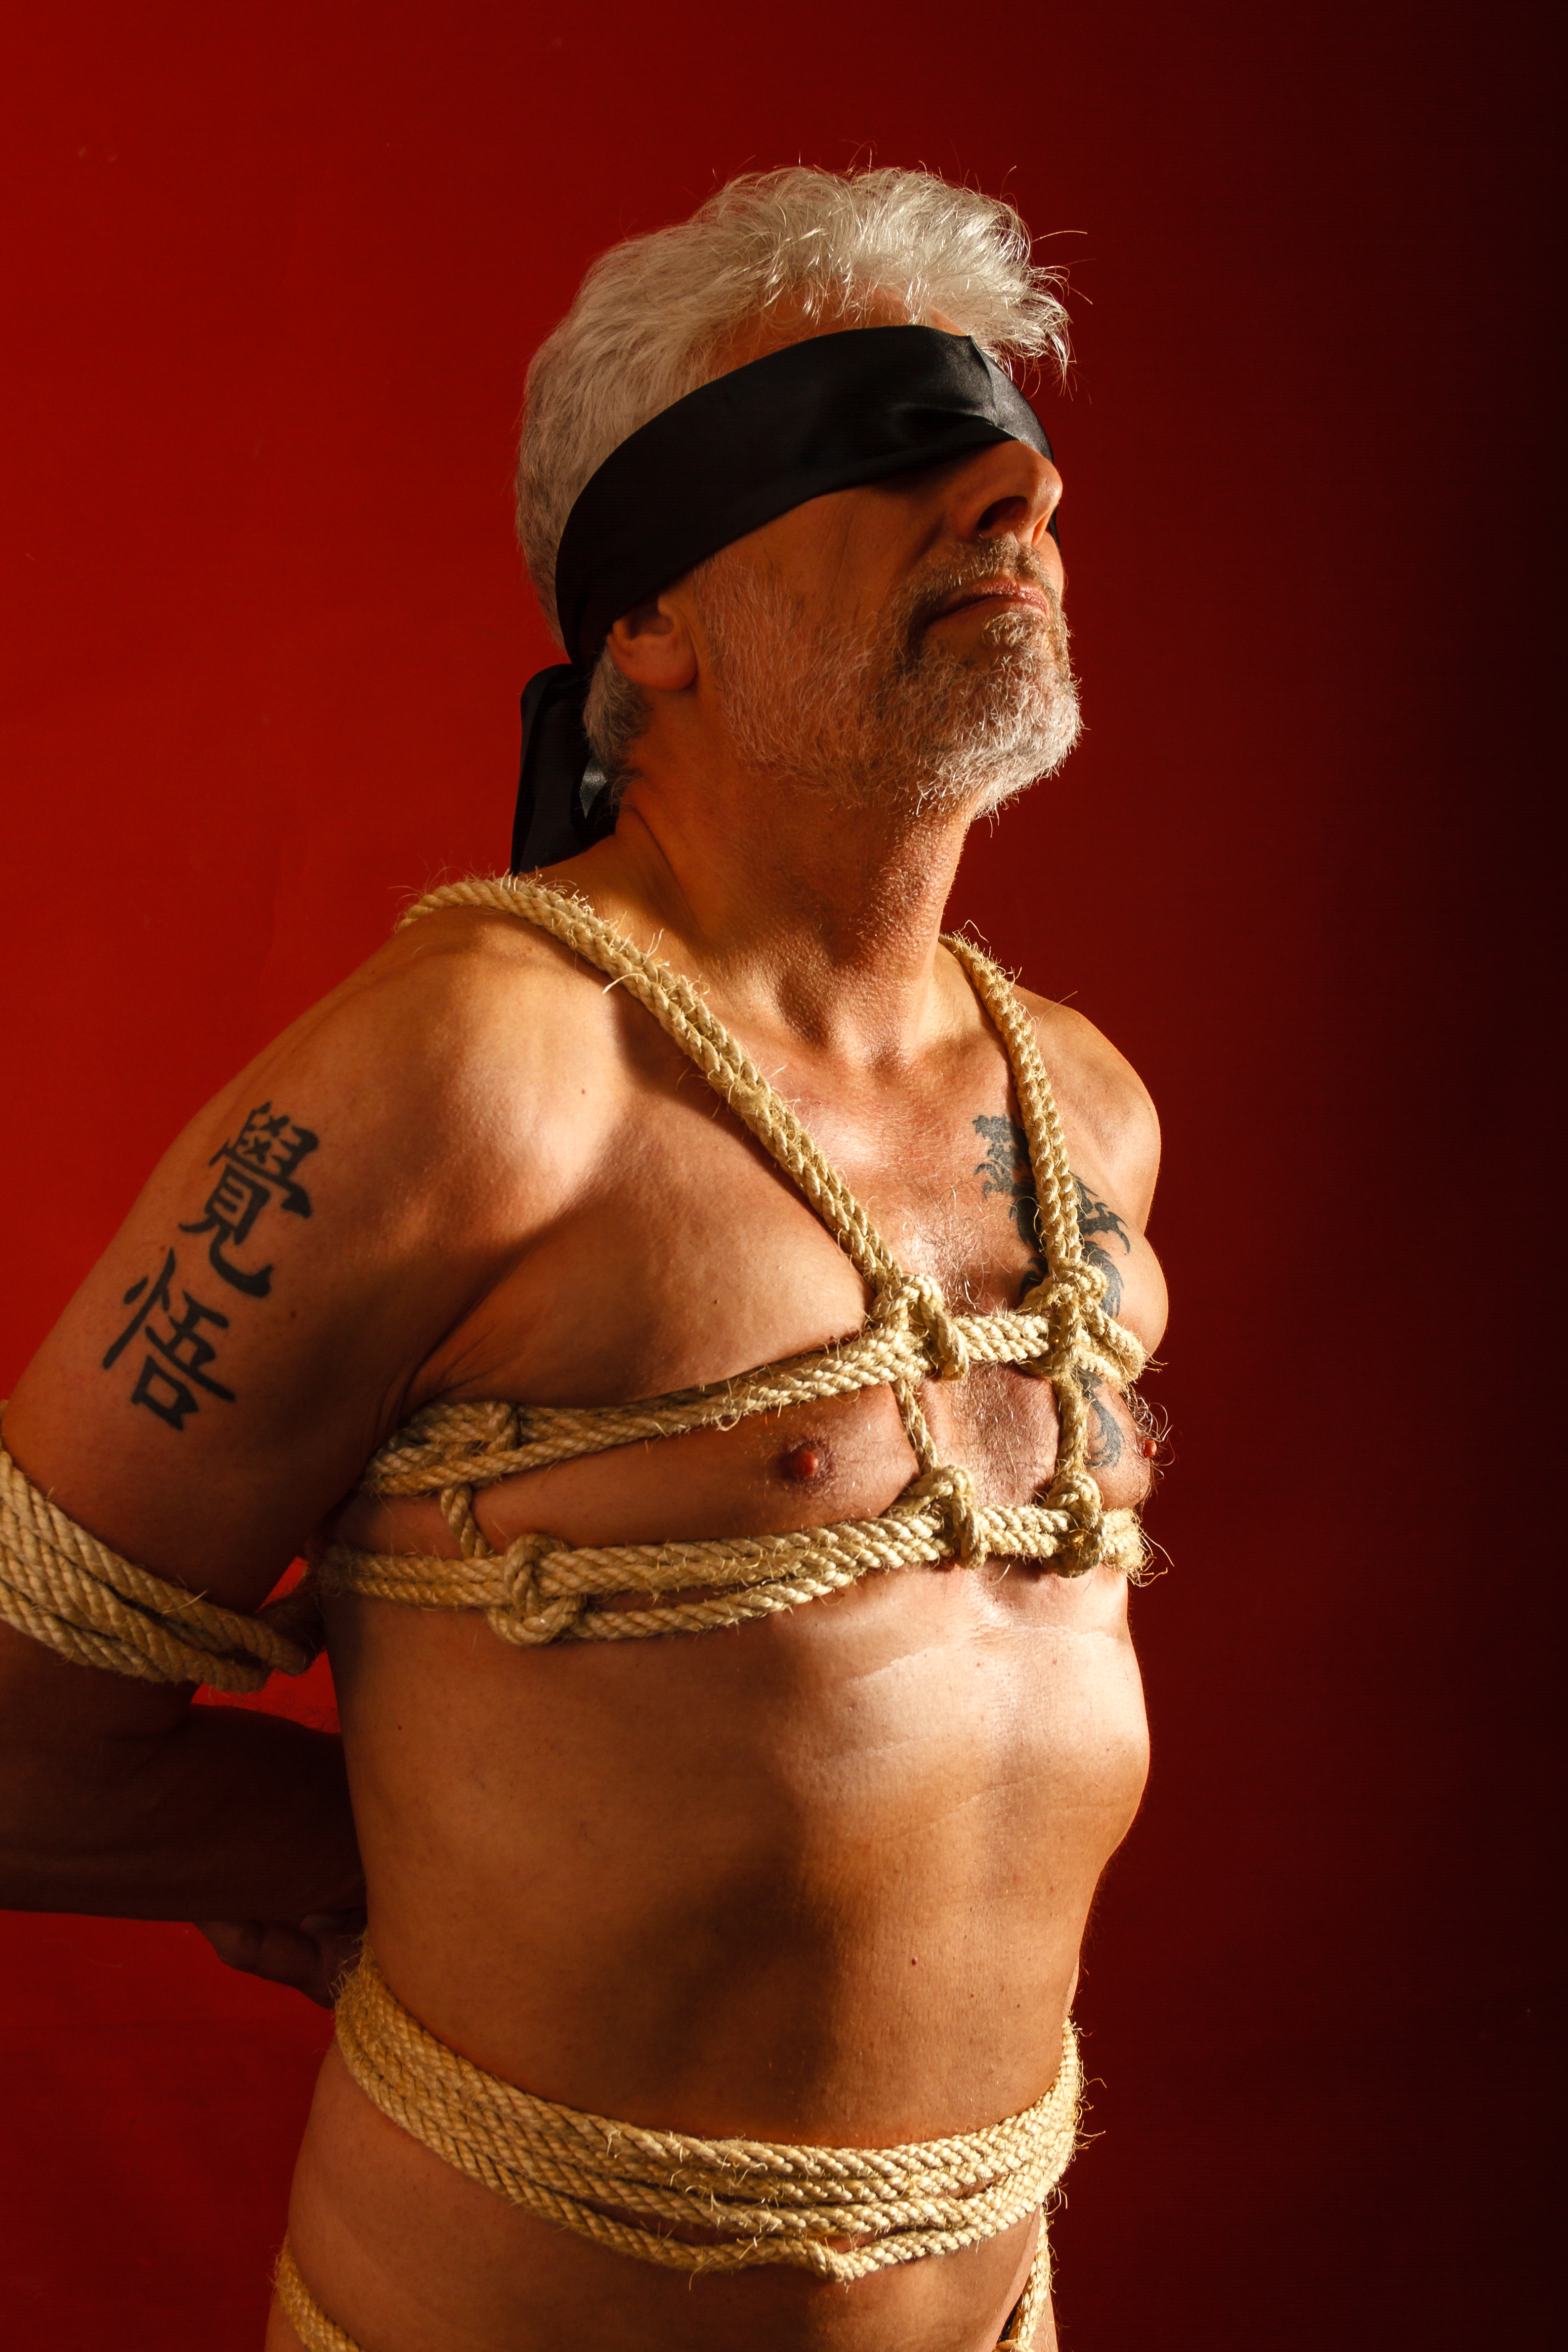
tattoo, abdomen, skin, navel, trunk, Barechested, chest, human, stomach, arm, muscle, human body, flesh, undergarment, neck, tribe